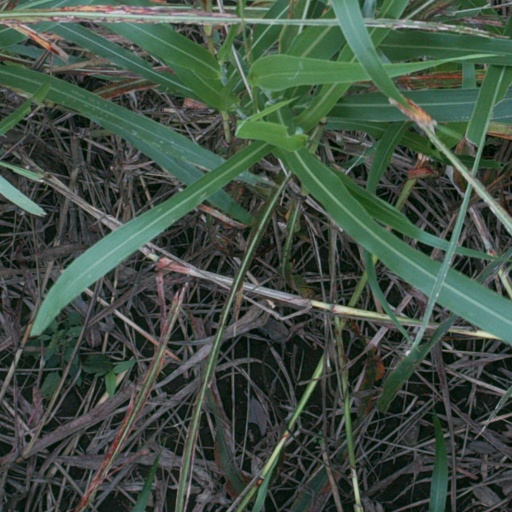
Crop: sorghum